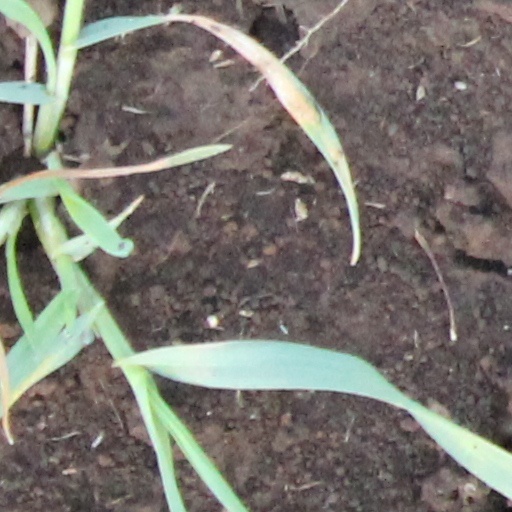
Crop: wheat